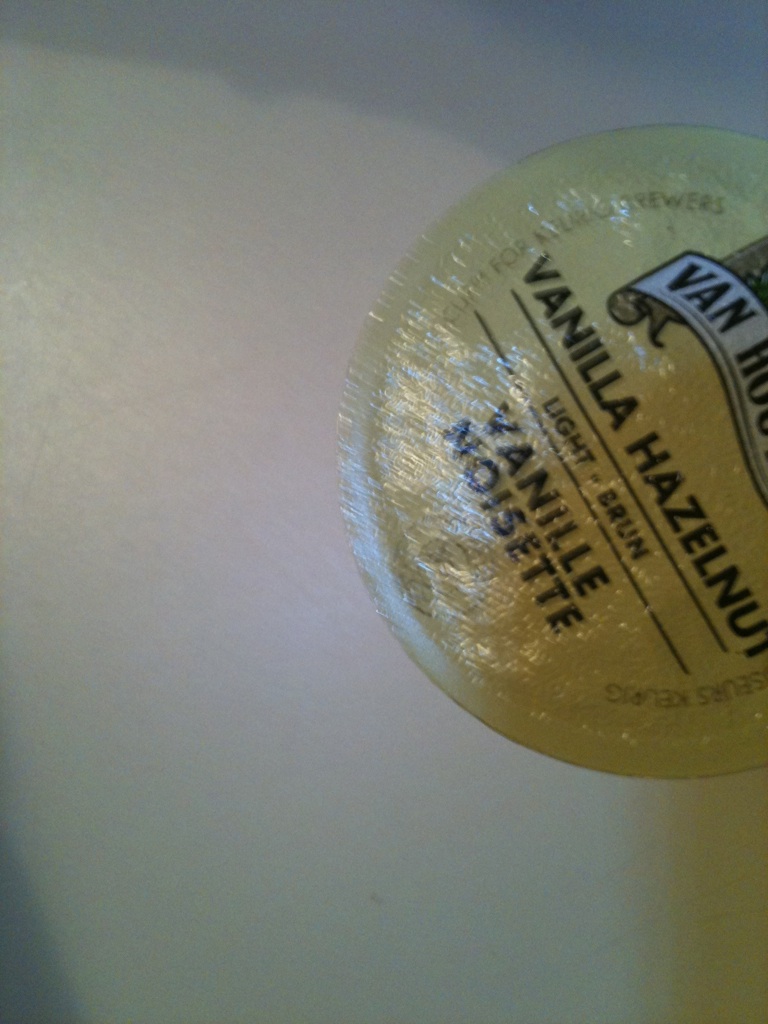Question: What flavor of coffee is this?
Answer: vanilla hazelnut